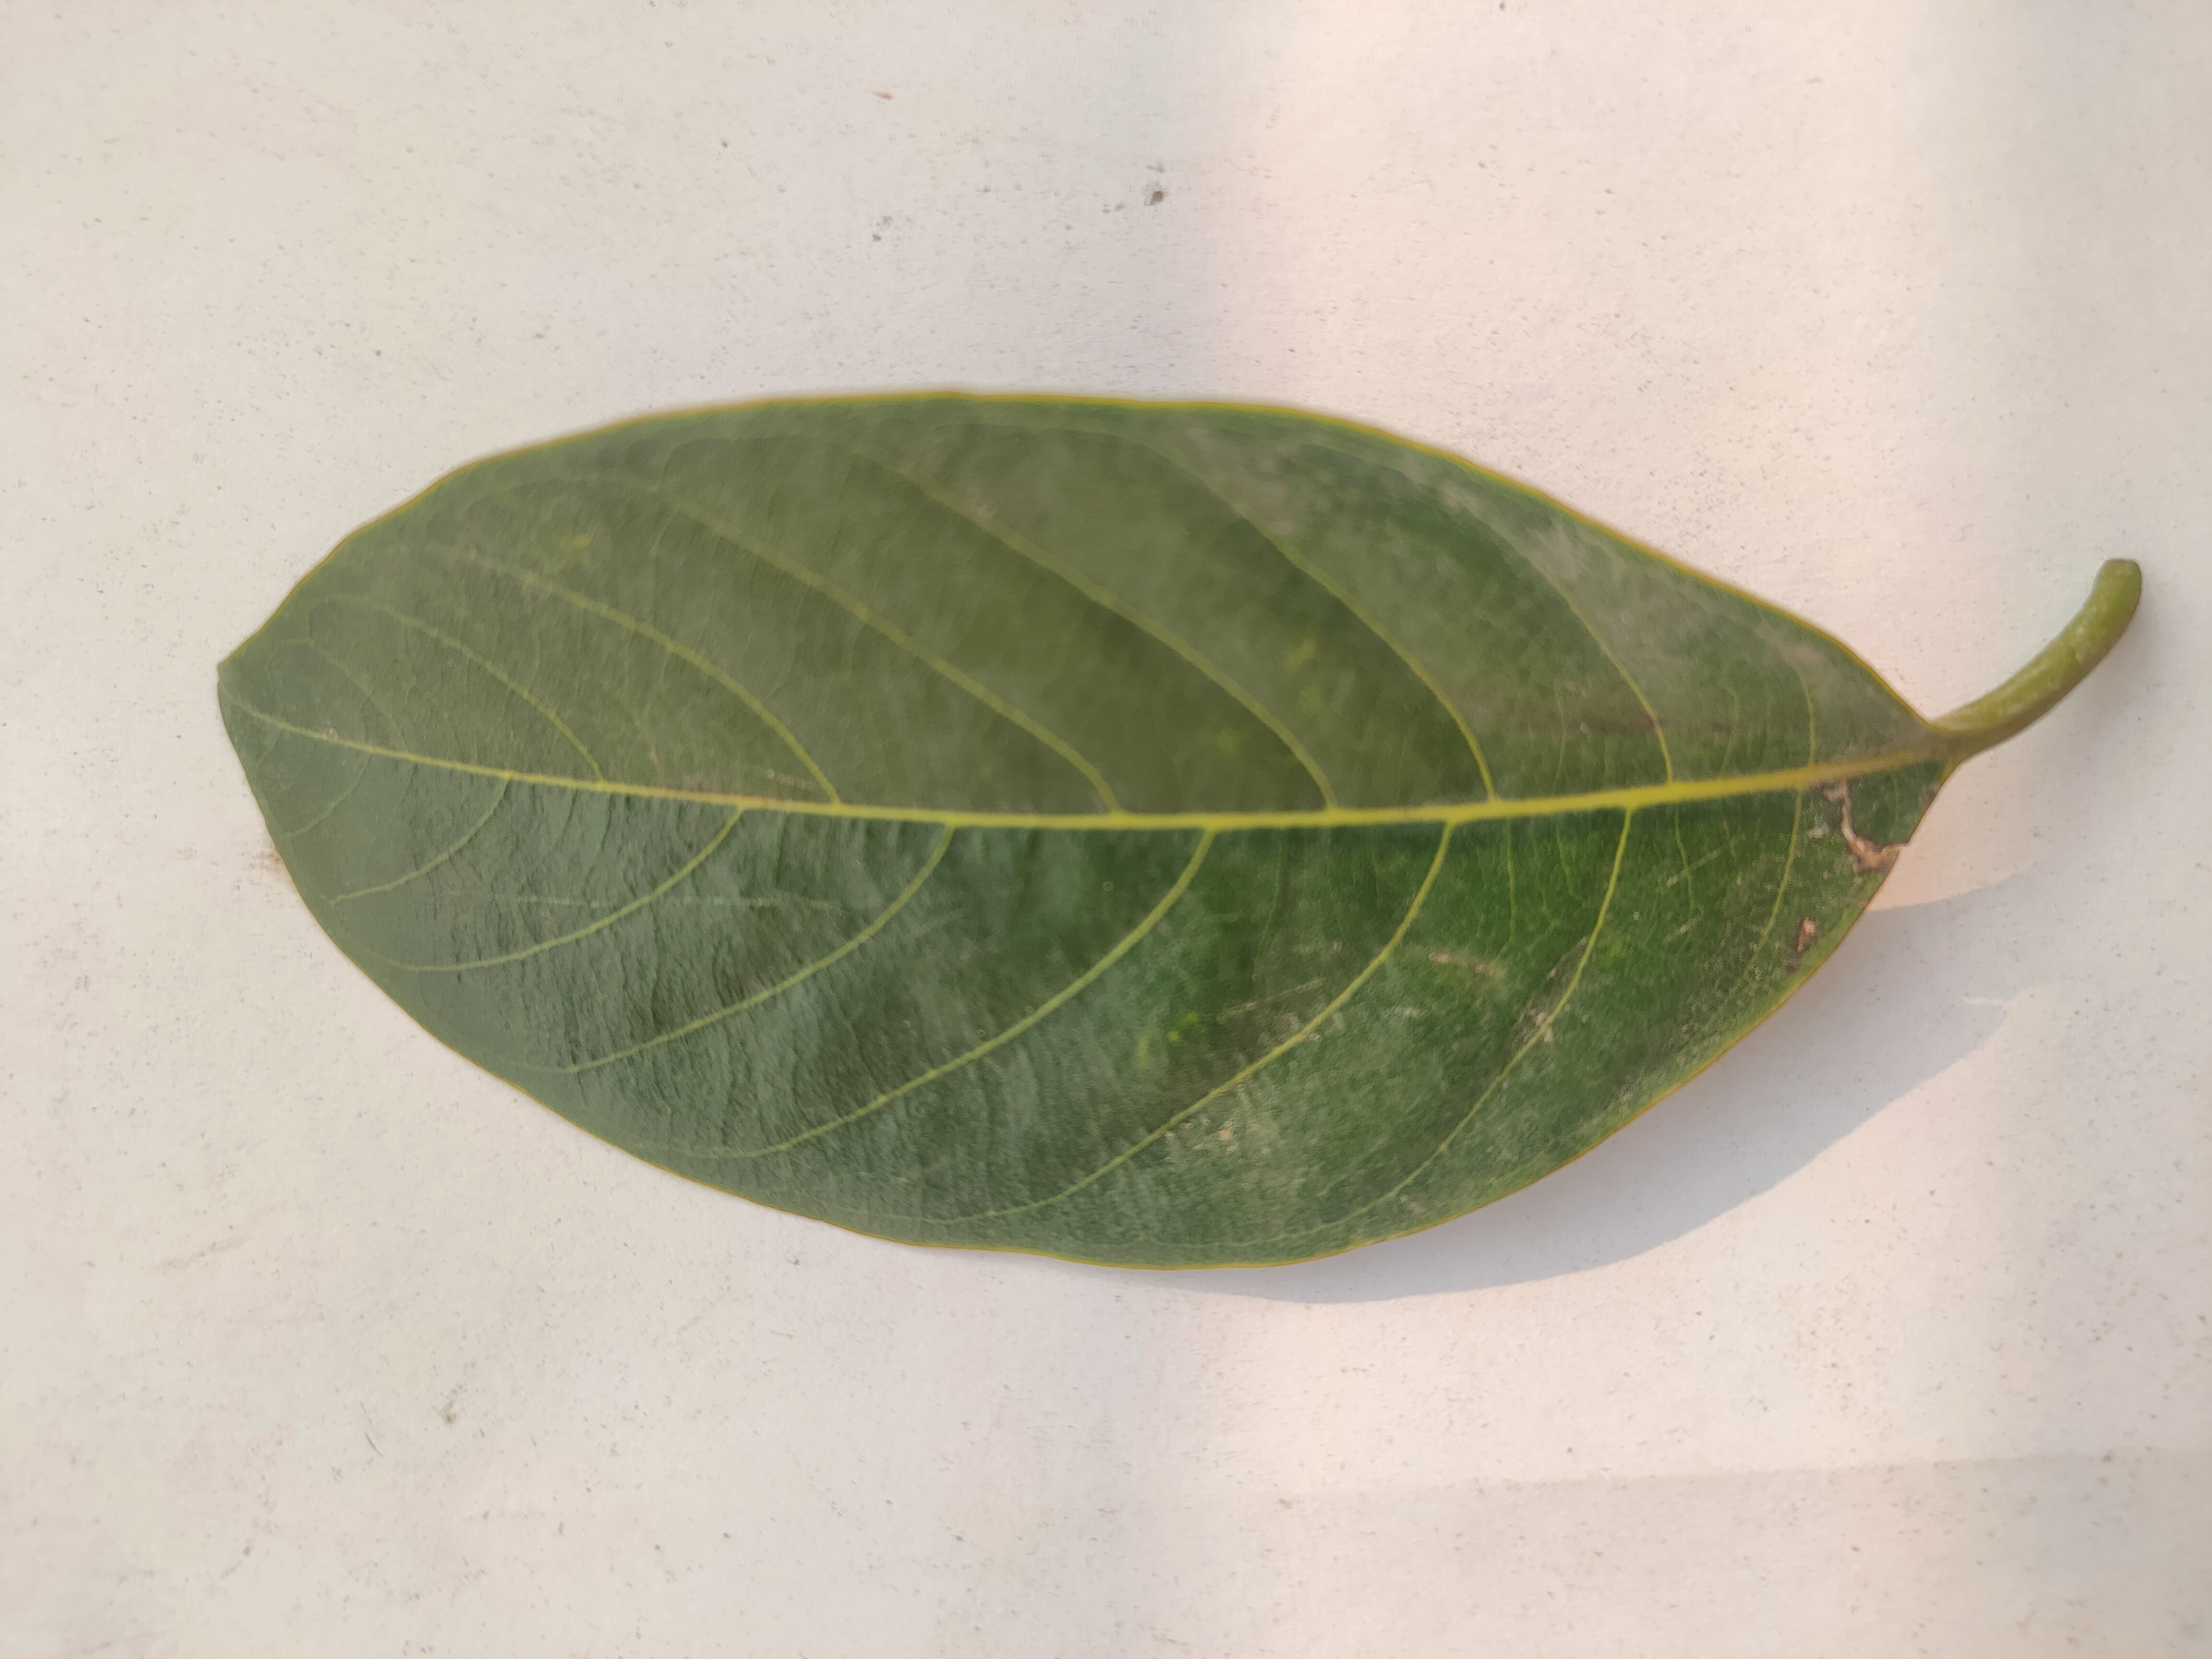
Leaf variety: Jackfruit